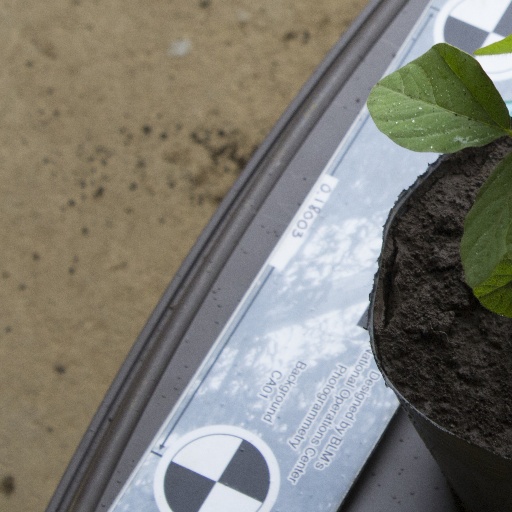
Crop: soybean